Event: Nepal Earthquake
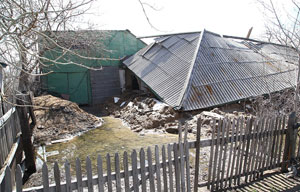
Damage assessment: damage